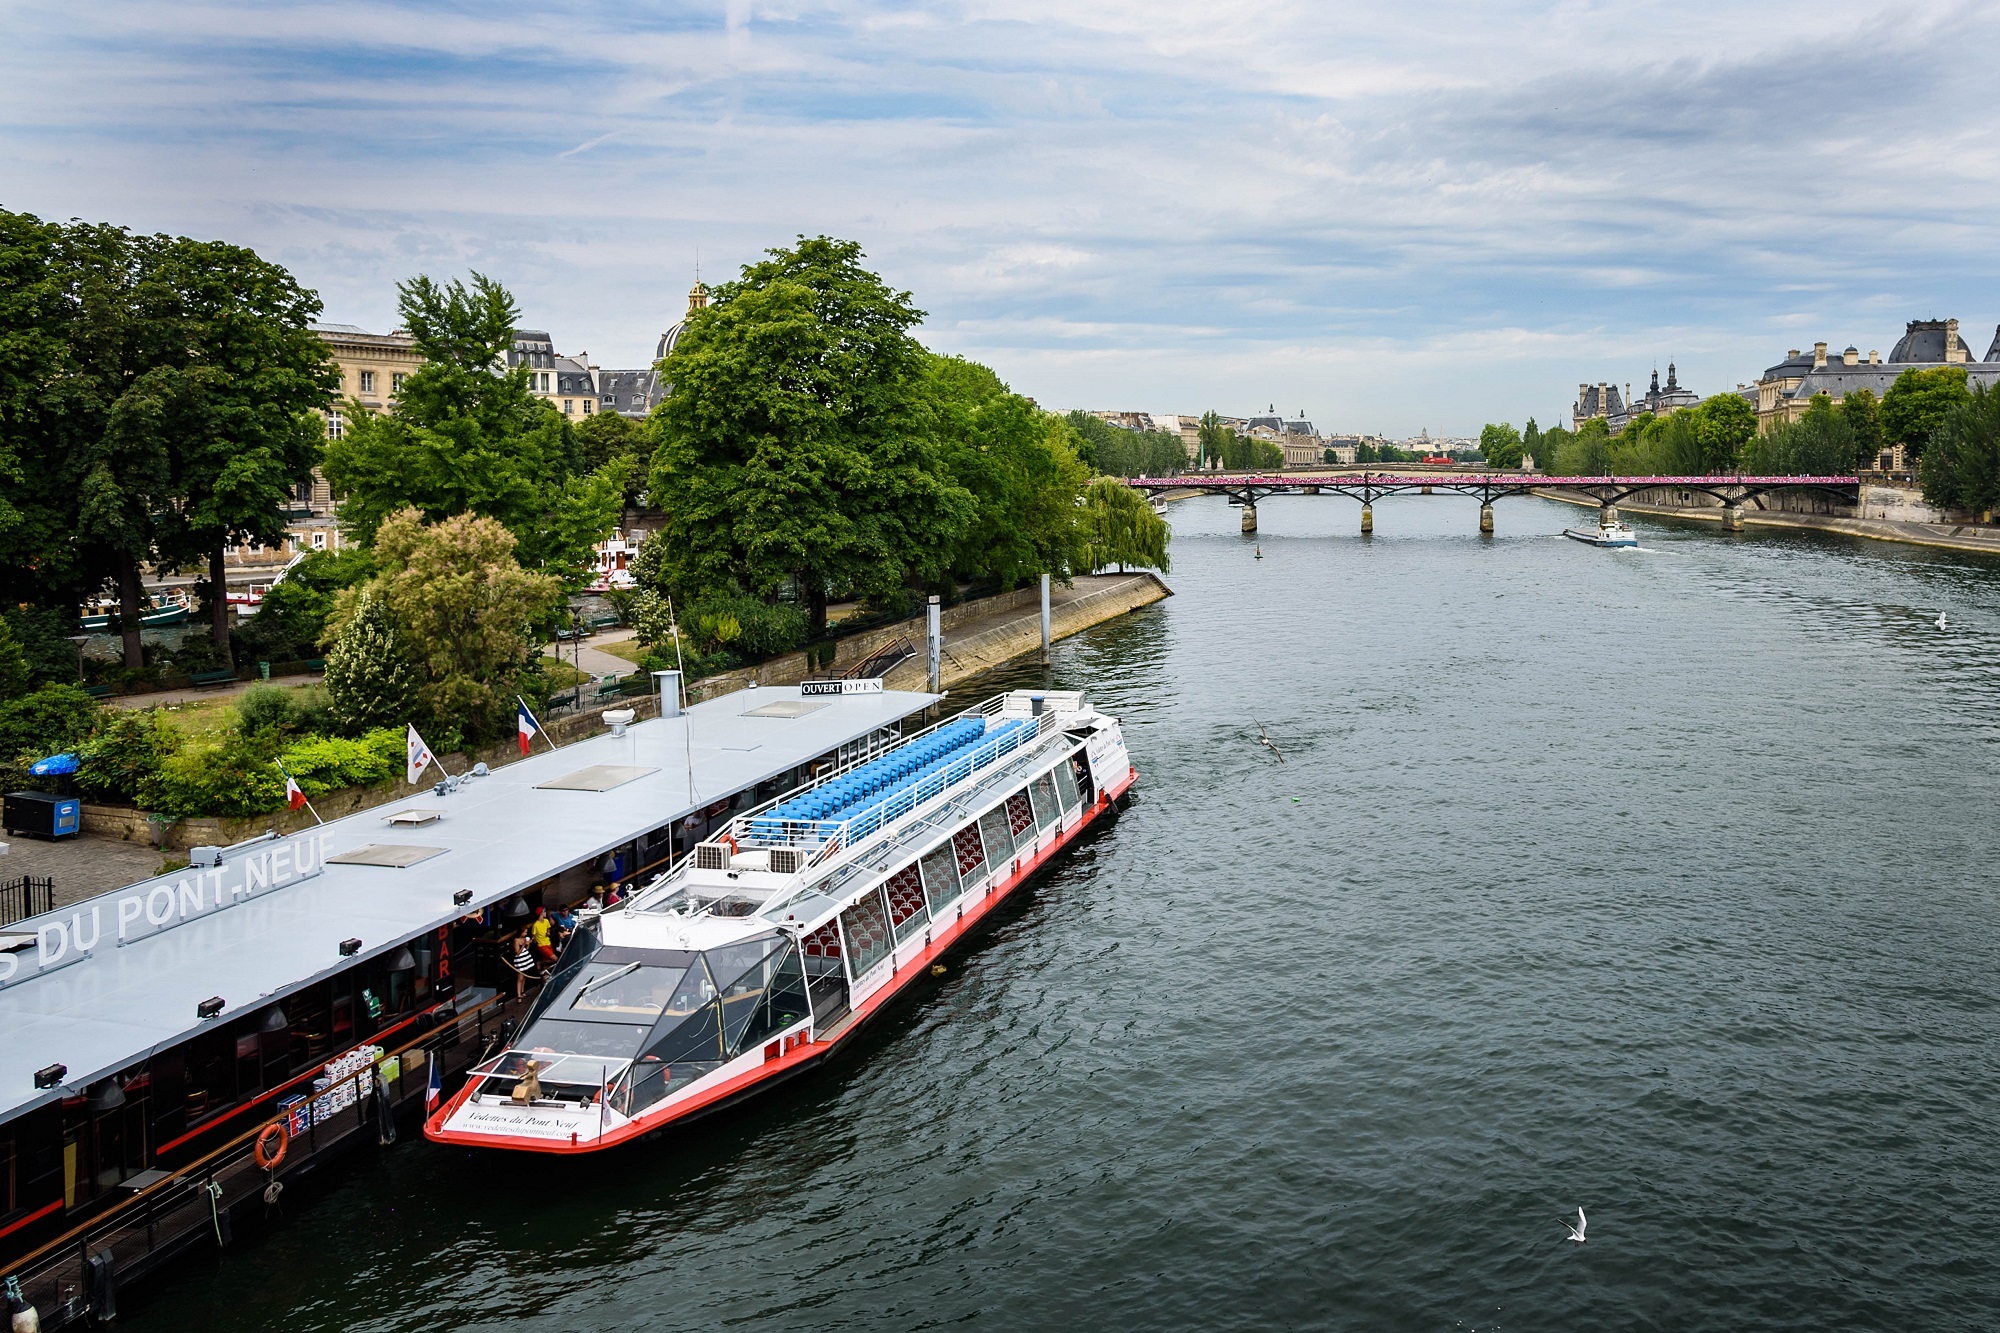
landscape, sea, coast, water, boat, bridge, skyline, city, paris, urban, river, canal, cityscape, travel, transport, france, europe, vehicle, bay, landmark, harbor, attraction, tourism, waterway, body of water, trees, cruise, capital, boating, boats, channel, famous, bateaux, watercraft, landform, seine river, pont neuf